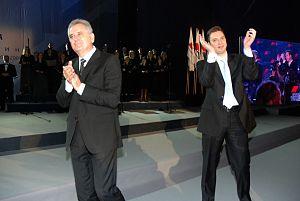
Le Parti progressiste serbe est un parti politique serbe d'idéologie conservatrice, à la fois nationaliste et pro-européen. Il a été re-fondé en 2008 par Tomislav Nikolić et a son siège à Belgrade ; il est actuellement dirigé par Aleksandar Vučić.
Aleksandar Vučić né le 5 mars 1970 à Belgrade, est un homme d'État serbe. Il est président du Parti progressiste serbe, président du gouvernement de la Serbie de 2014 à 2017 et troisième président de la République depuis le 31 mai 2017.